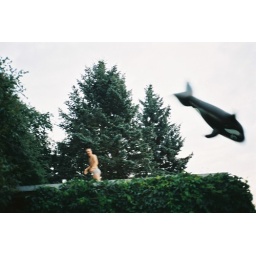
A flying whale and someone on the roof in underwear.I guess we were pretty drunk.(Latvia. 07/2005)